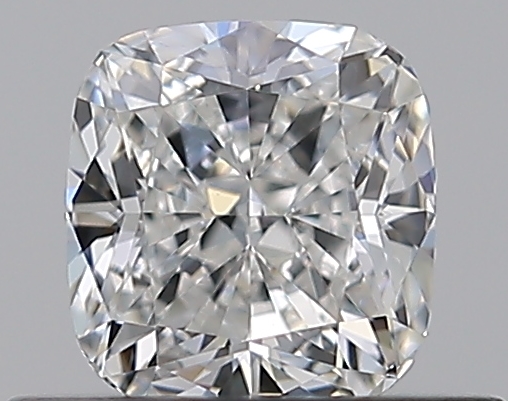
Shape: cushion
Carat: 0.52
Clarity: VVS1
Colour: G
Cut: EX
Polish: VG
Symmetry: VG
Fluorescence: N
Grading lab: GIA
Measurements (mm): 4.62 x 4.38 x 2.98